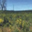
Label: plain